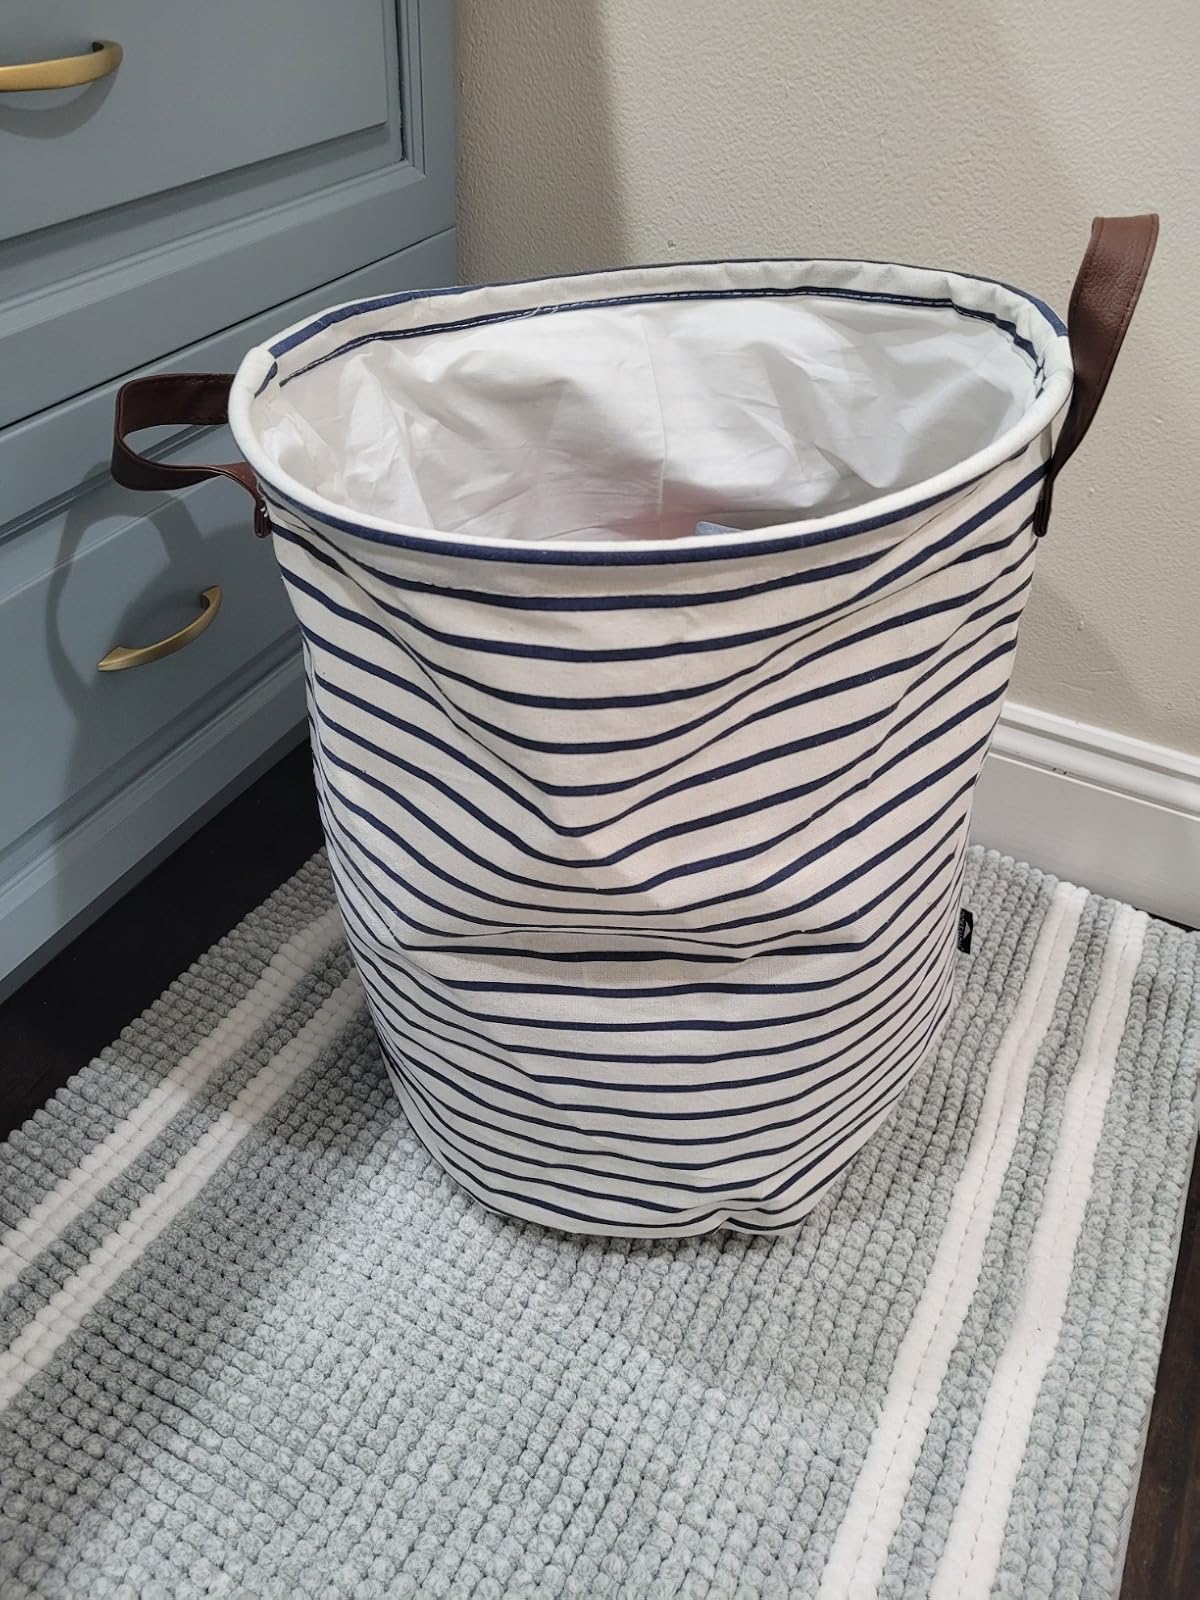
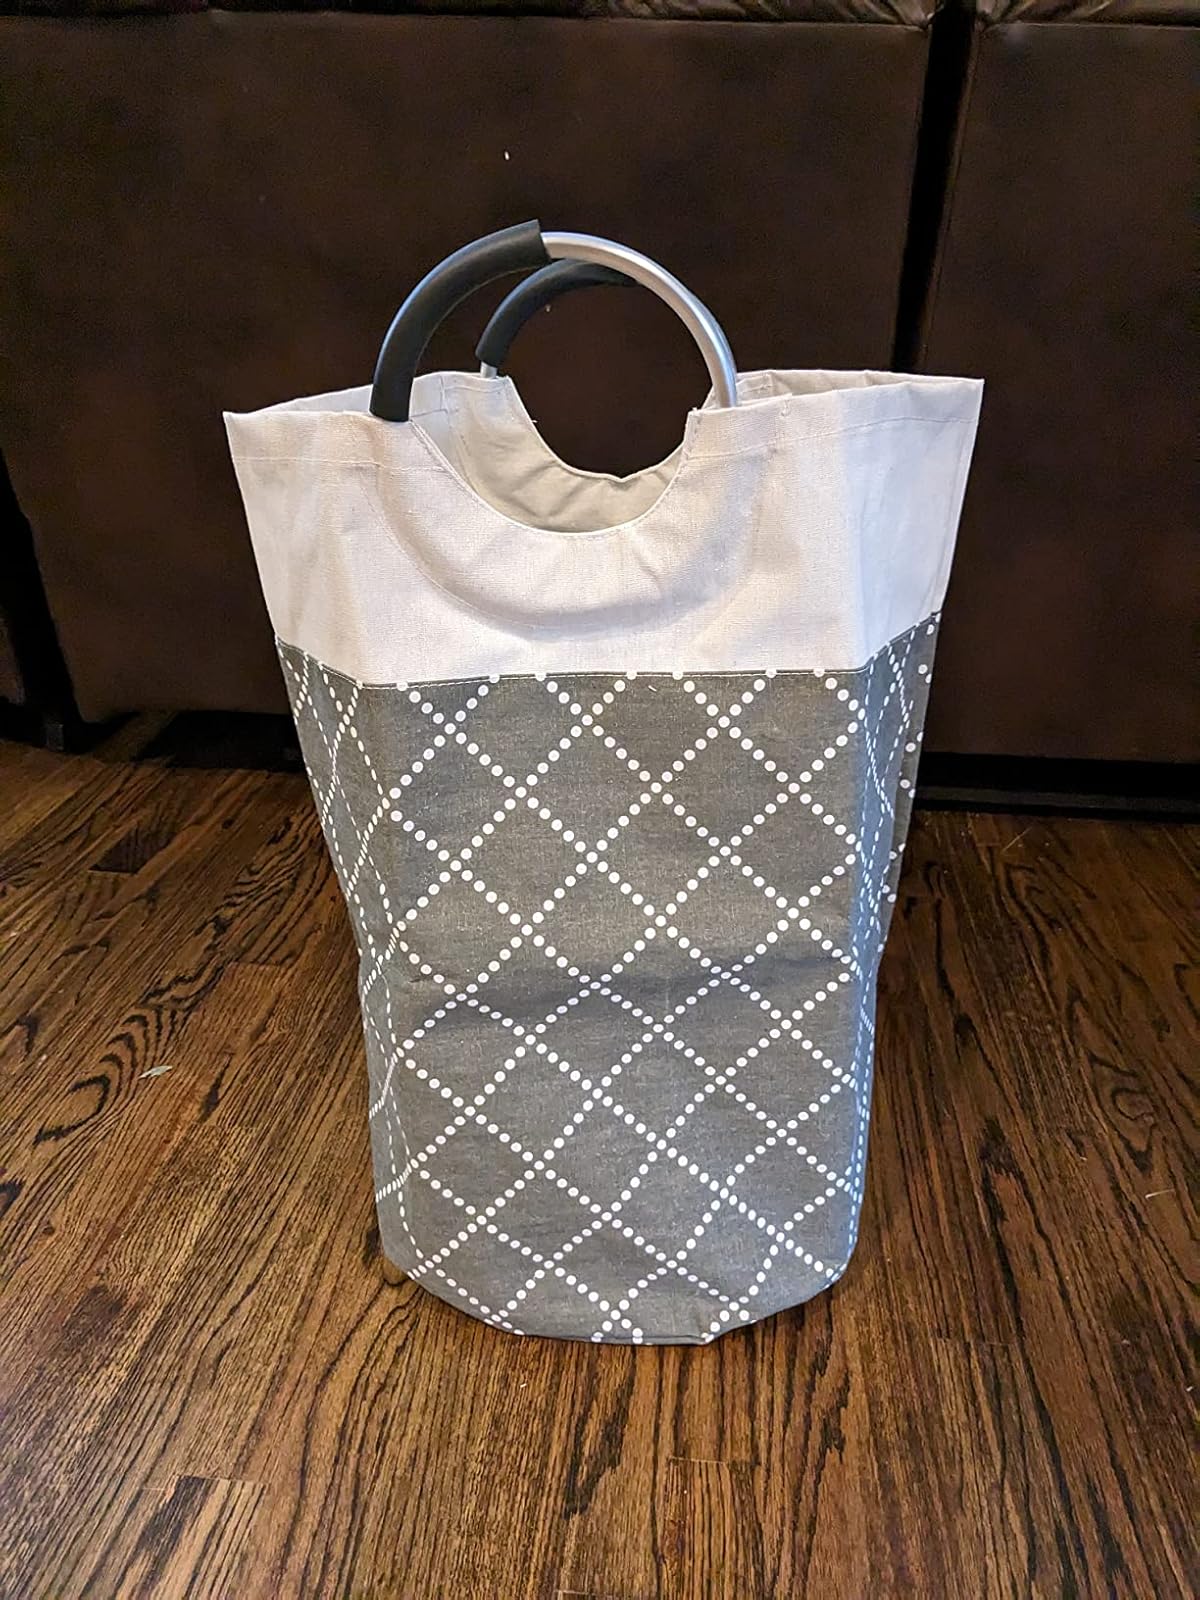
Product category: items_hamper
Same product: no